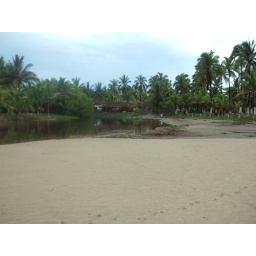
The guide book said to watch your small dogs because there are crocodilles in the swamp...